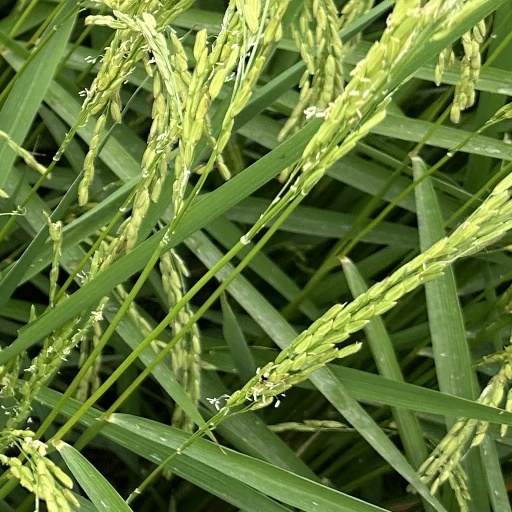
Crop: rice